International Chopin Piano Competition

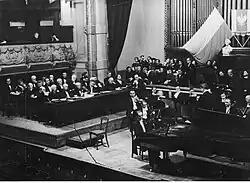
3rd Chopin Competition (1937). Among members of the jury (sitting on the left) Heinrich Neuhaus, Emil von Sauer, Guido Agosti, and Wilhelm Backhaus

The competition was initiated by Polish pianist and pedagogue Jerzy Żurawlew, who began seeking funds for a piano competition in 1925, influenced by Aleksander Michałowski. Żurawlew recalled later: "Young people at that time, not long after the end of the Great War, were taking a keen interest in sports. They were dyed-in-the-wool realists in their outlook on life. I would often hear that Chopin was excessively romantic, that he enervated the soul and weakened the psyche. Some went so far as to discourage the inclusion of Chopin as required repertoire in music schools. All that showed a fundamental lack of understanding, which I found very painful... As I watched young people's enthusiasm for sporting achievement, I finally hit upon a solution: a competition! Here was a format to bring tangible advantages to young performers of Chopin in the form of monetary prizes and an international performing career."